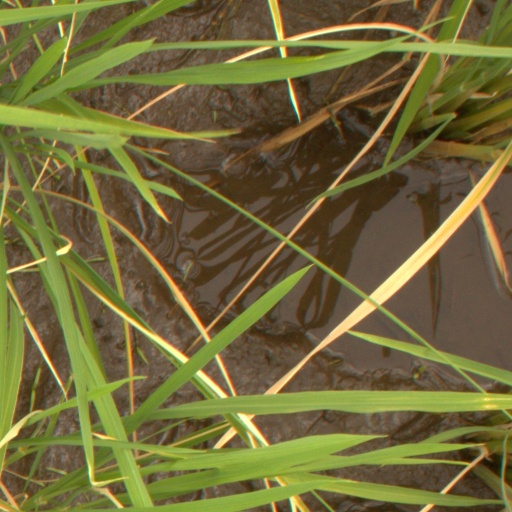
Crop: rice